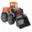
Label: tractor